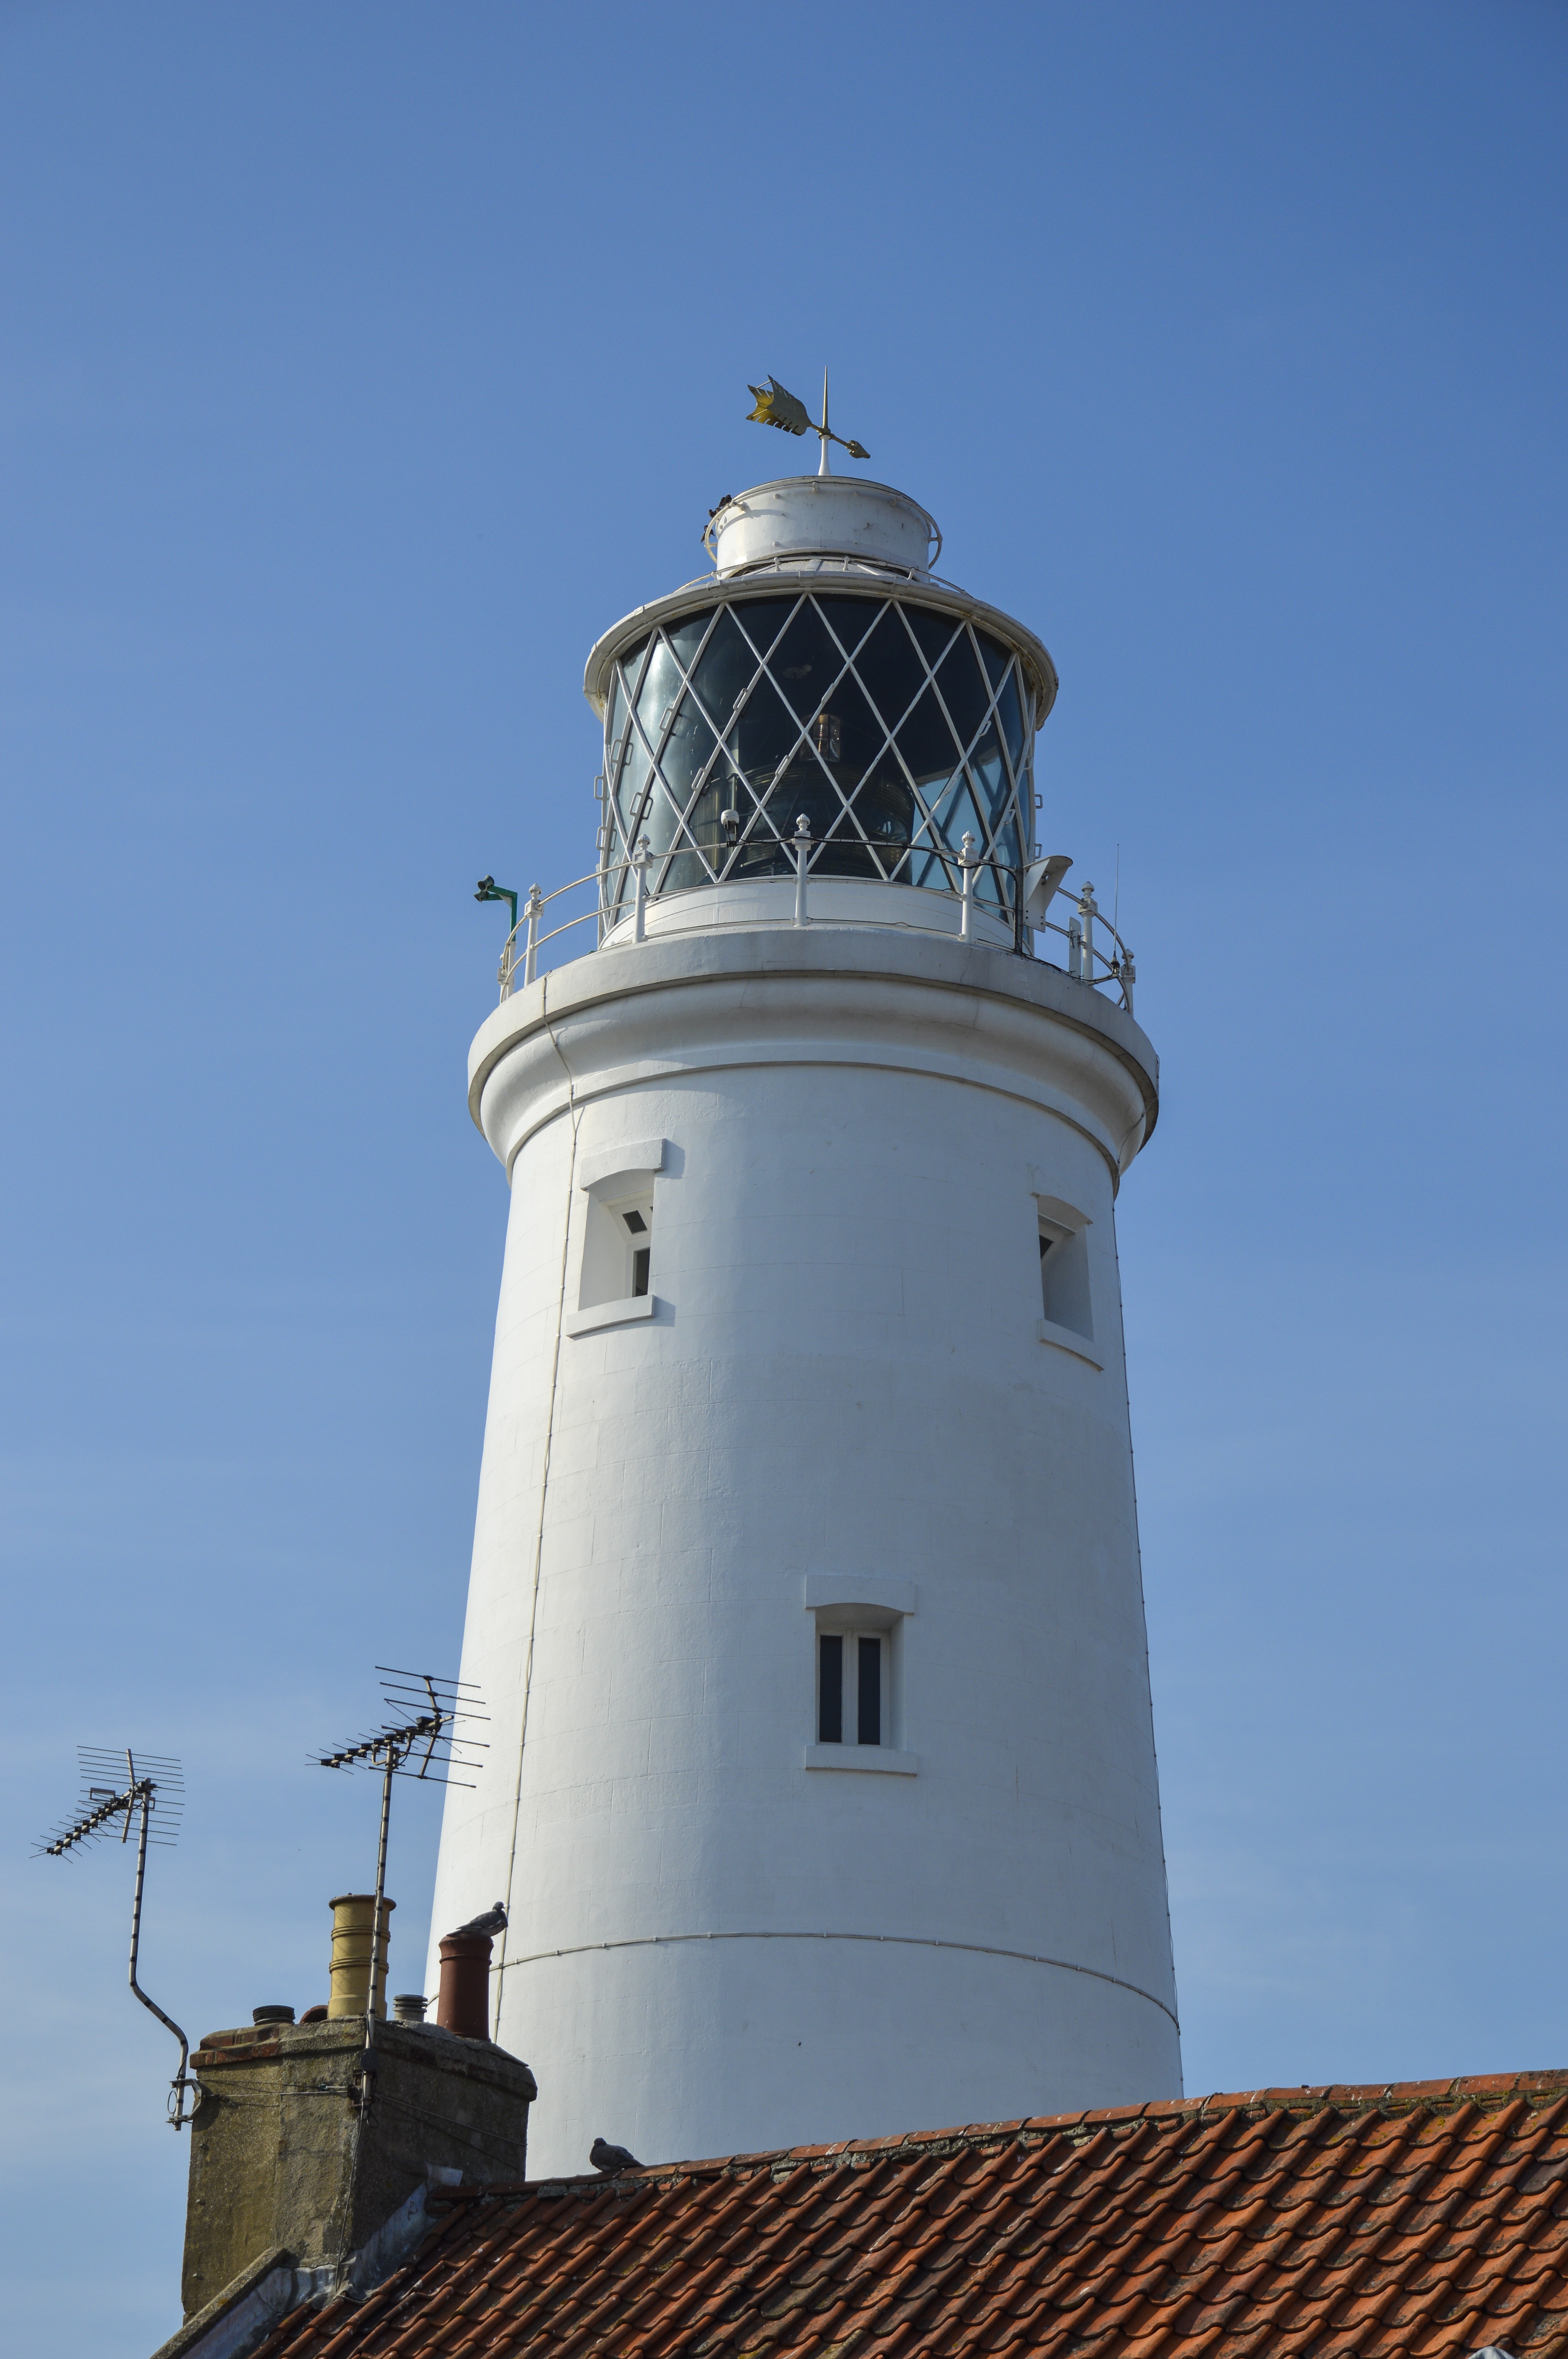
lighthouse, tower, england, suffolk, control tower, southwold